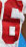
Number: 6